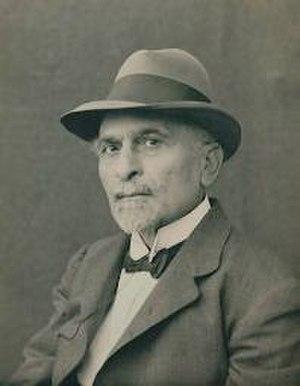
Vahan Papazian, aussi connu sous le pseudonyme Goms, est un homme politique arménien.